April 1 Vidudala

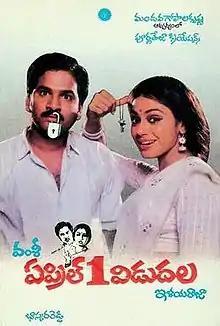
Film poster

April 1 Vidudala is a 1991 Indian Telugu-language comedy drama film directed by Vamsy. An adaptation of the novel "Harischandrudu Abaddhamaadithe", the film stars Rajendra Prasad and Shobana in lead roles. The music was composed by Ilaiyaraaja.